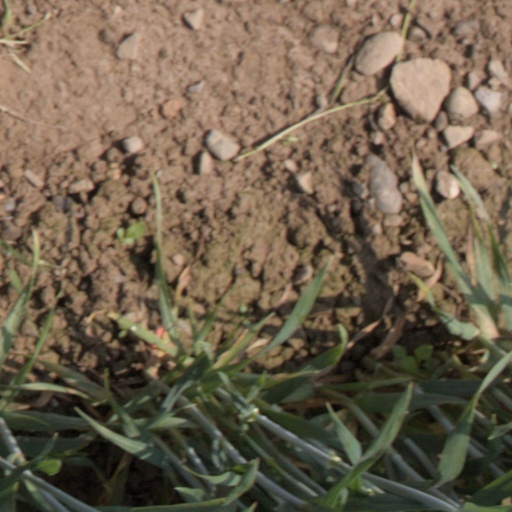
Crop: wheat